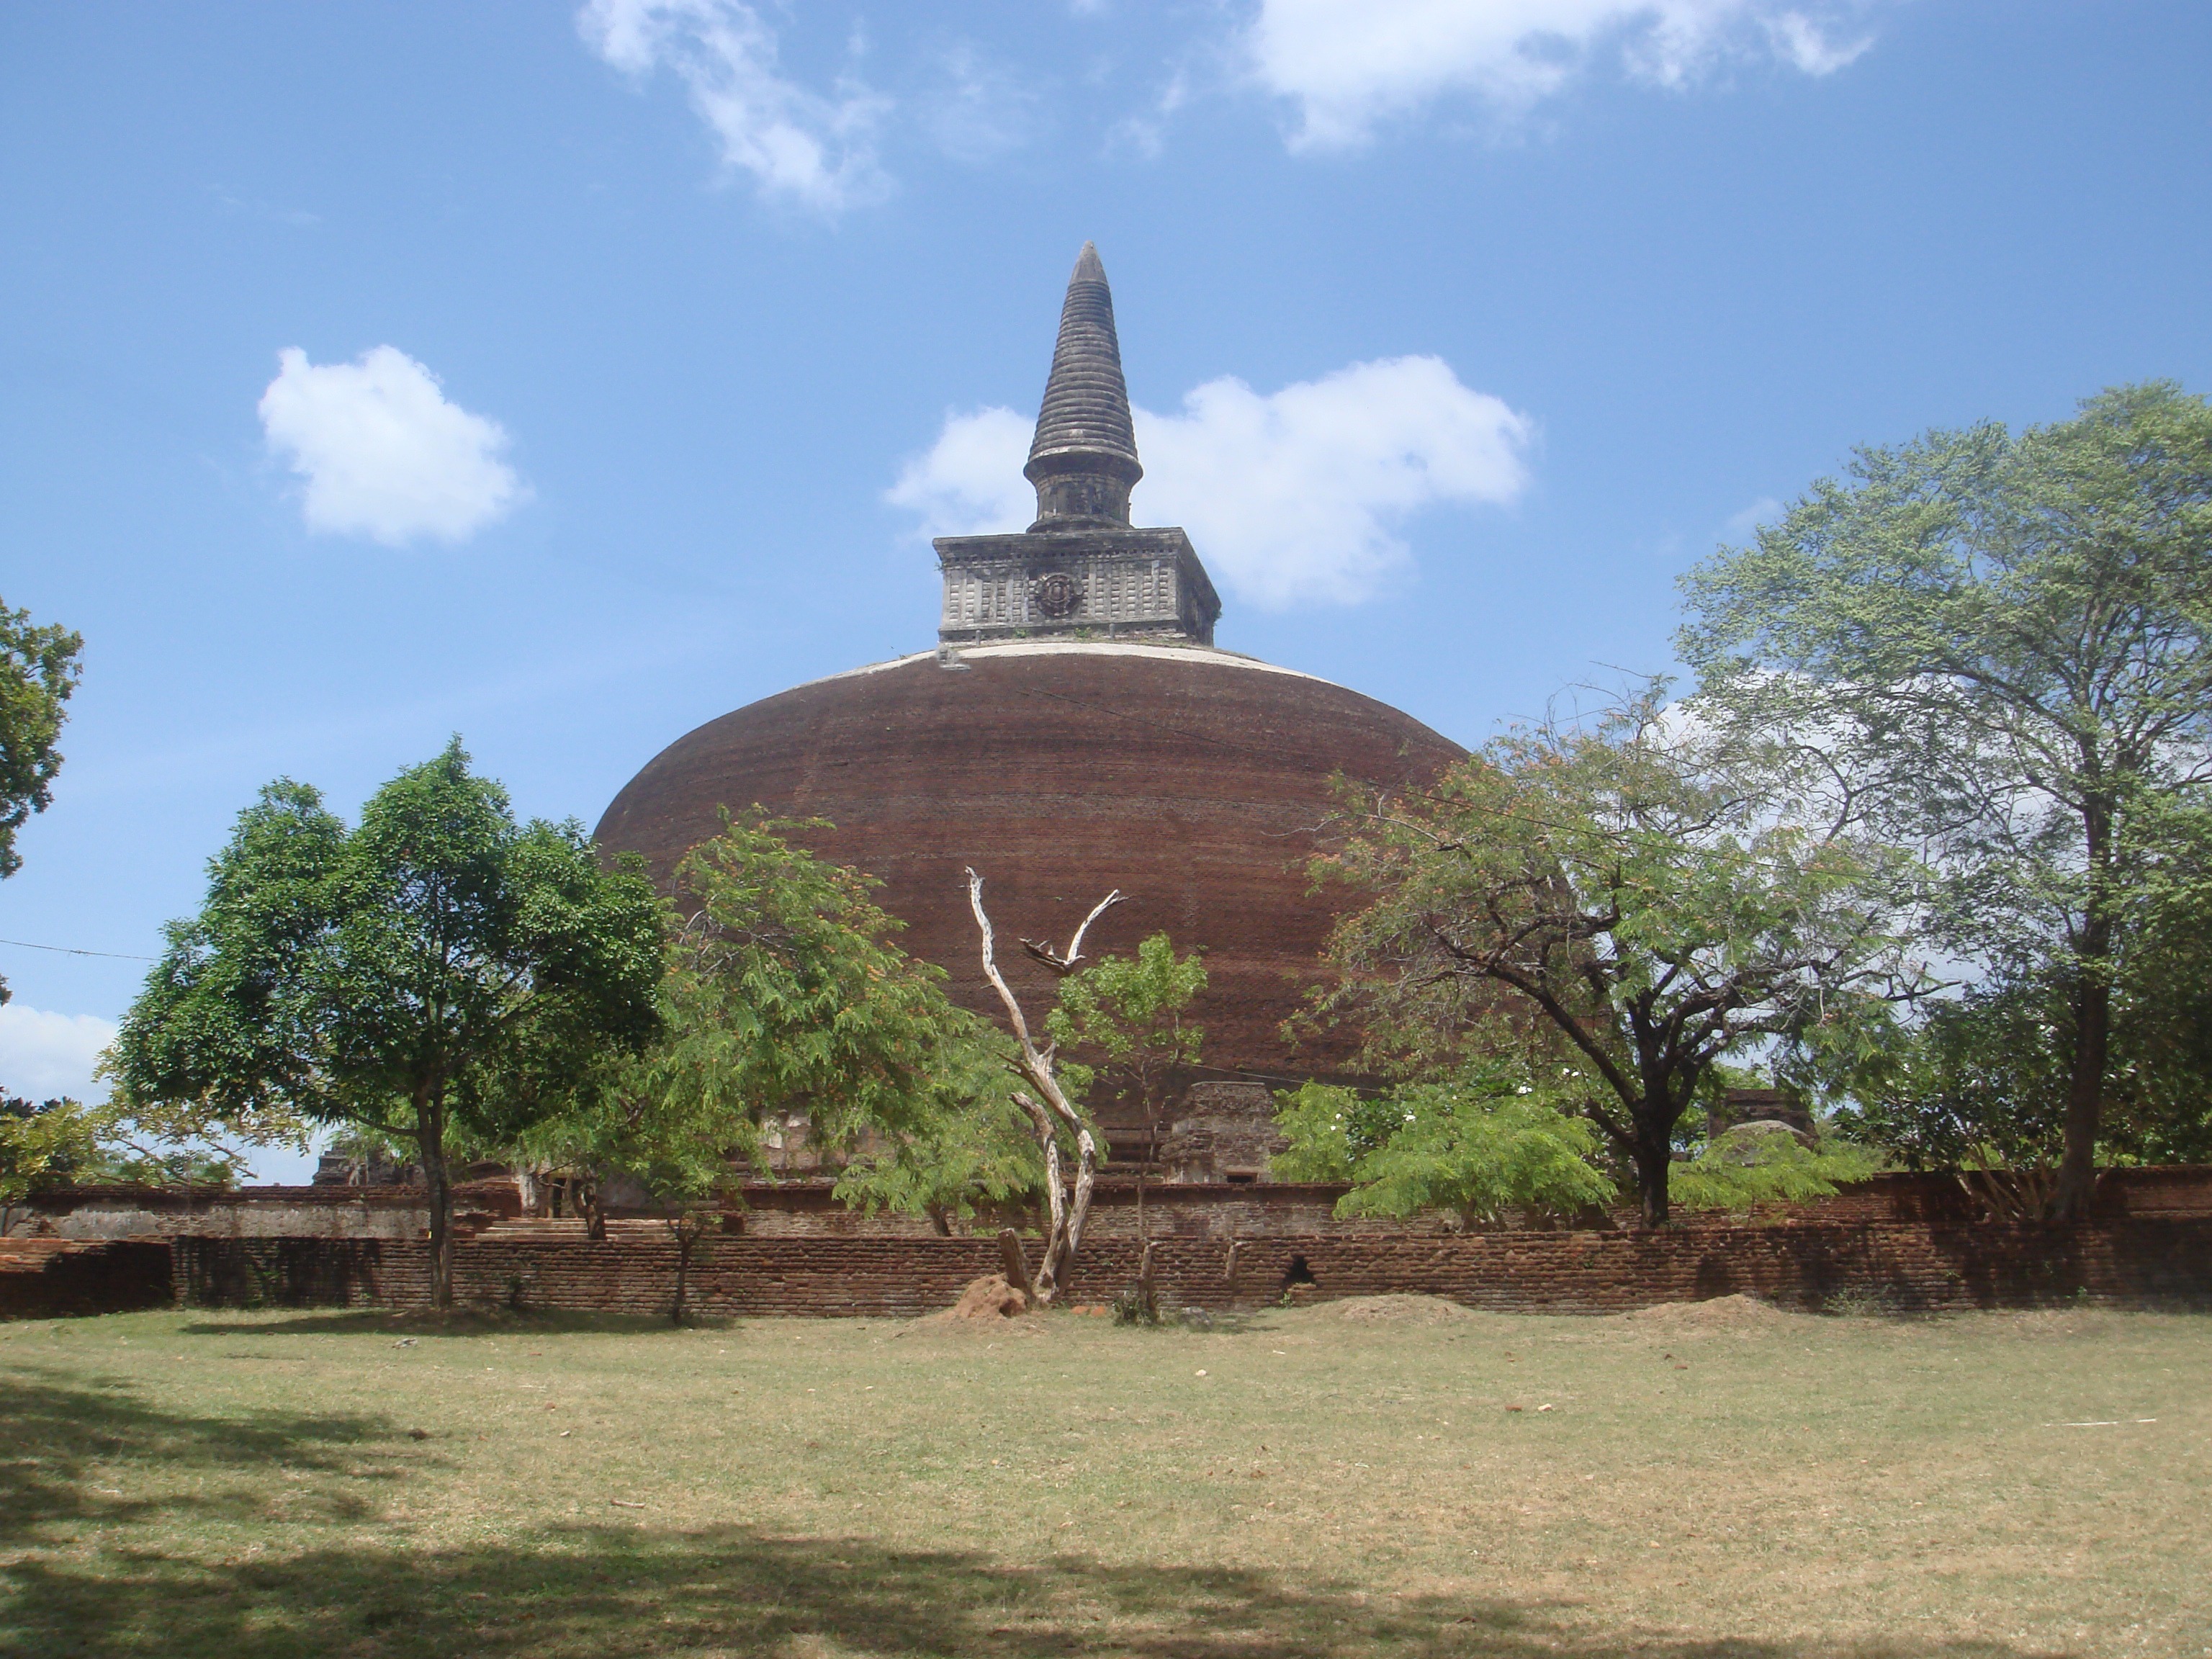
rock, sky, building, monument, statue, landmark, chapel, place of worship, religious, clouds, temple, monastery, worship, sri lanka, buddah, ancient history